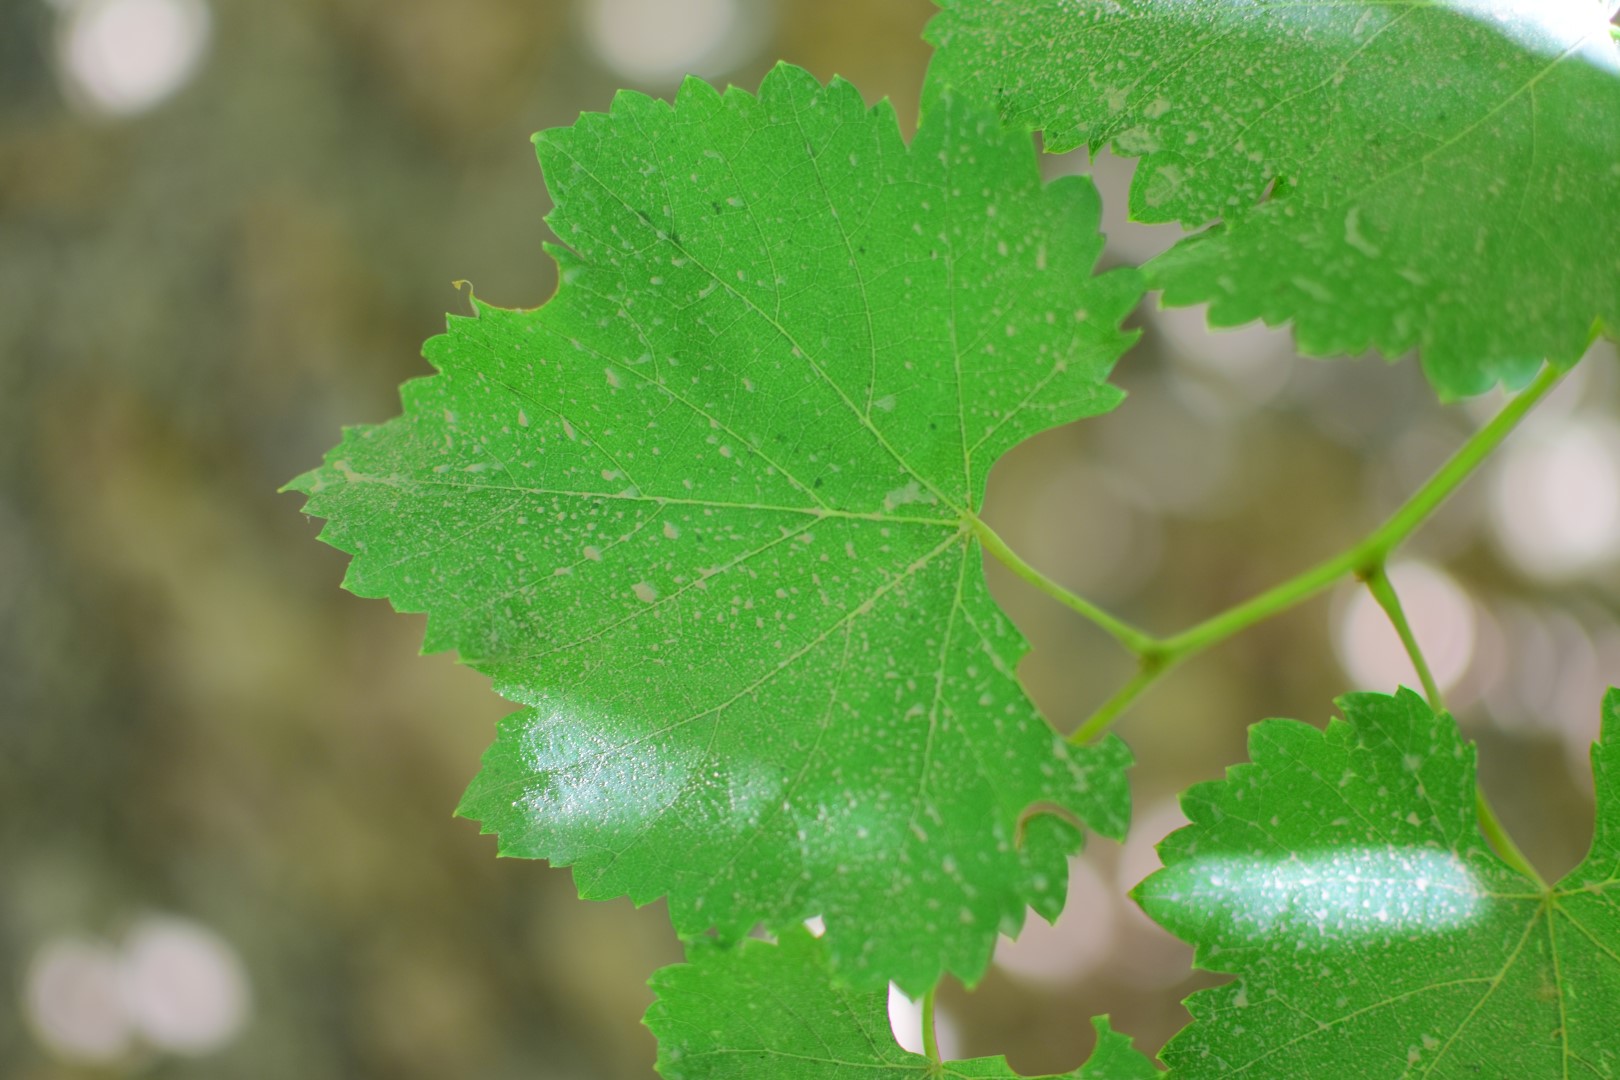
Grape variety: Frinsi